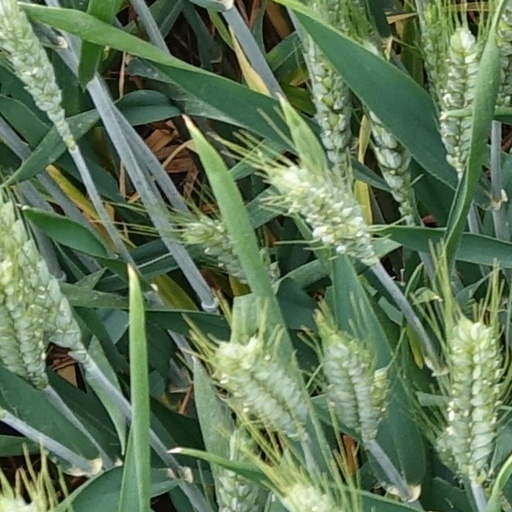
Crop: wheat